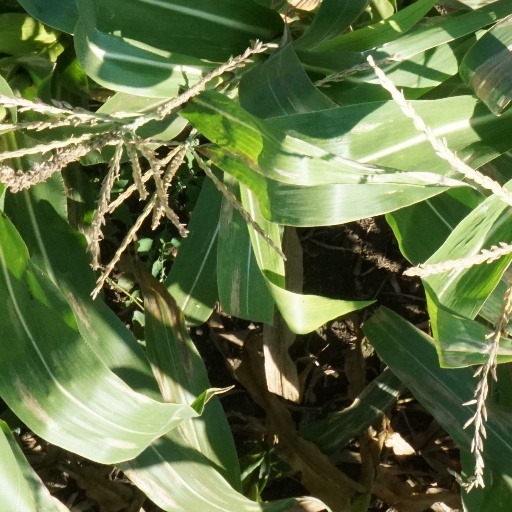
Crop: maize; corn